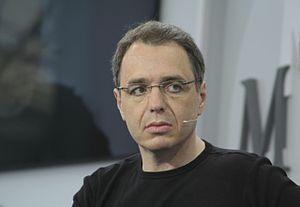
David Safier ['sa:fiɐ], né le 13 décembre 1966 à Brême, est un écrivain allemand.